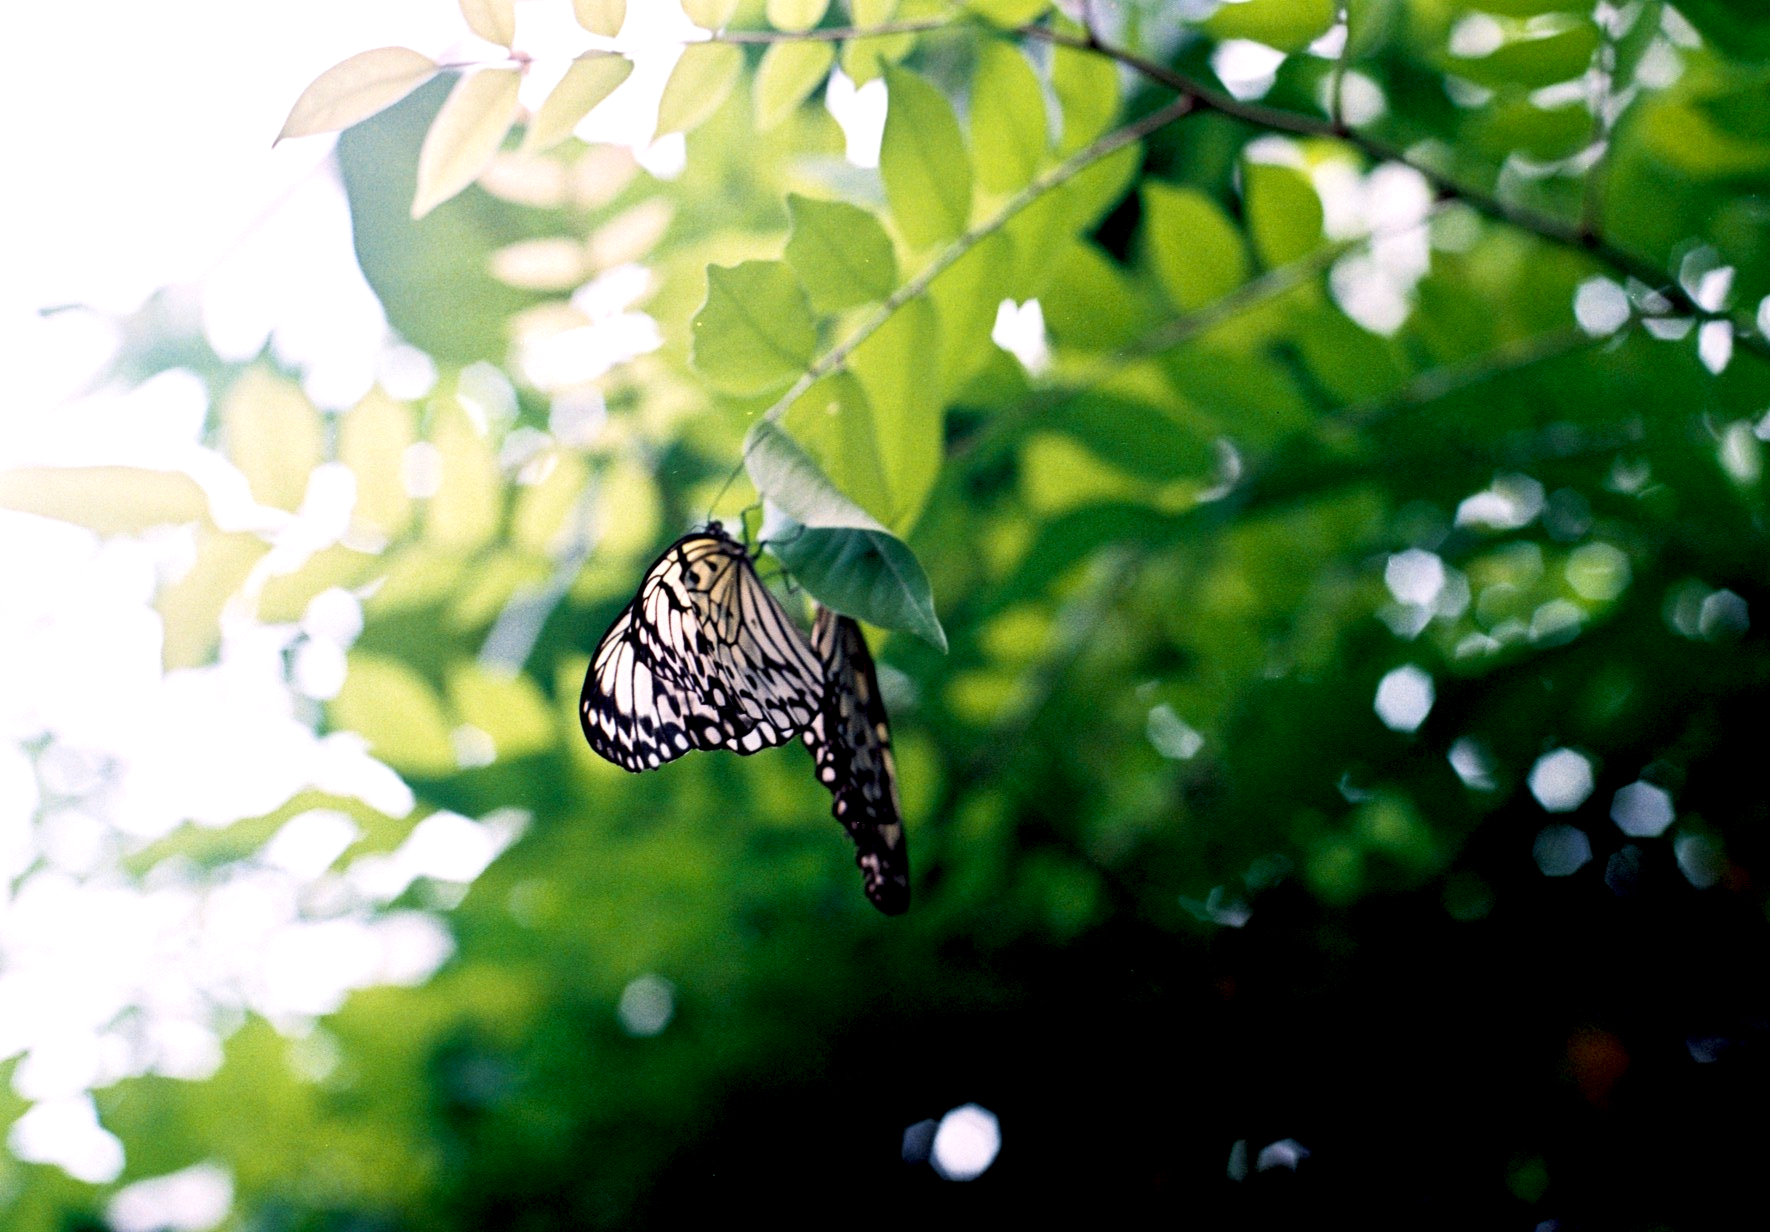
nature, branch, leaf, flower, animal, environment, green, color, insect, flight, botany, butterfly, fauna, invertebrate, close up, leaves, outdoors, wings, beautiful, butterflies, bugs, macro photography, blurred background, moths and butterflies